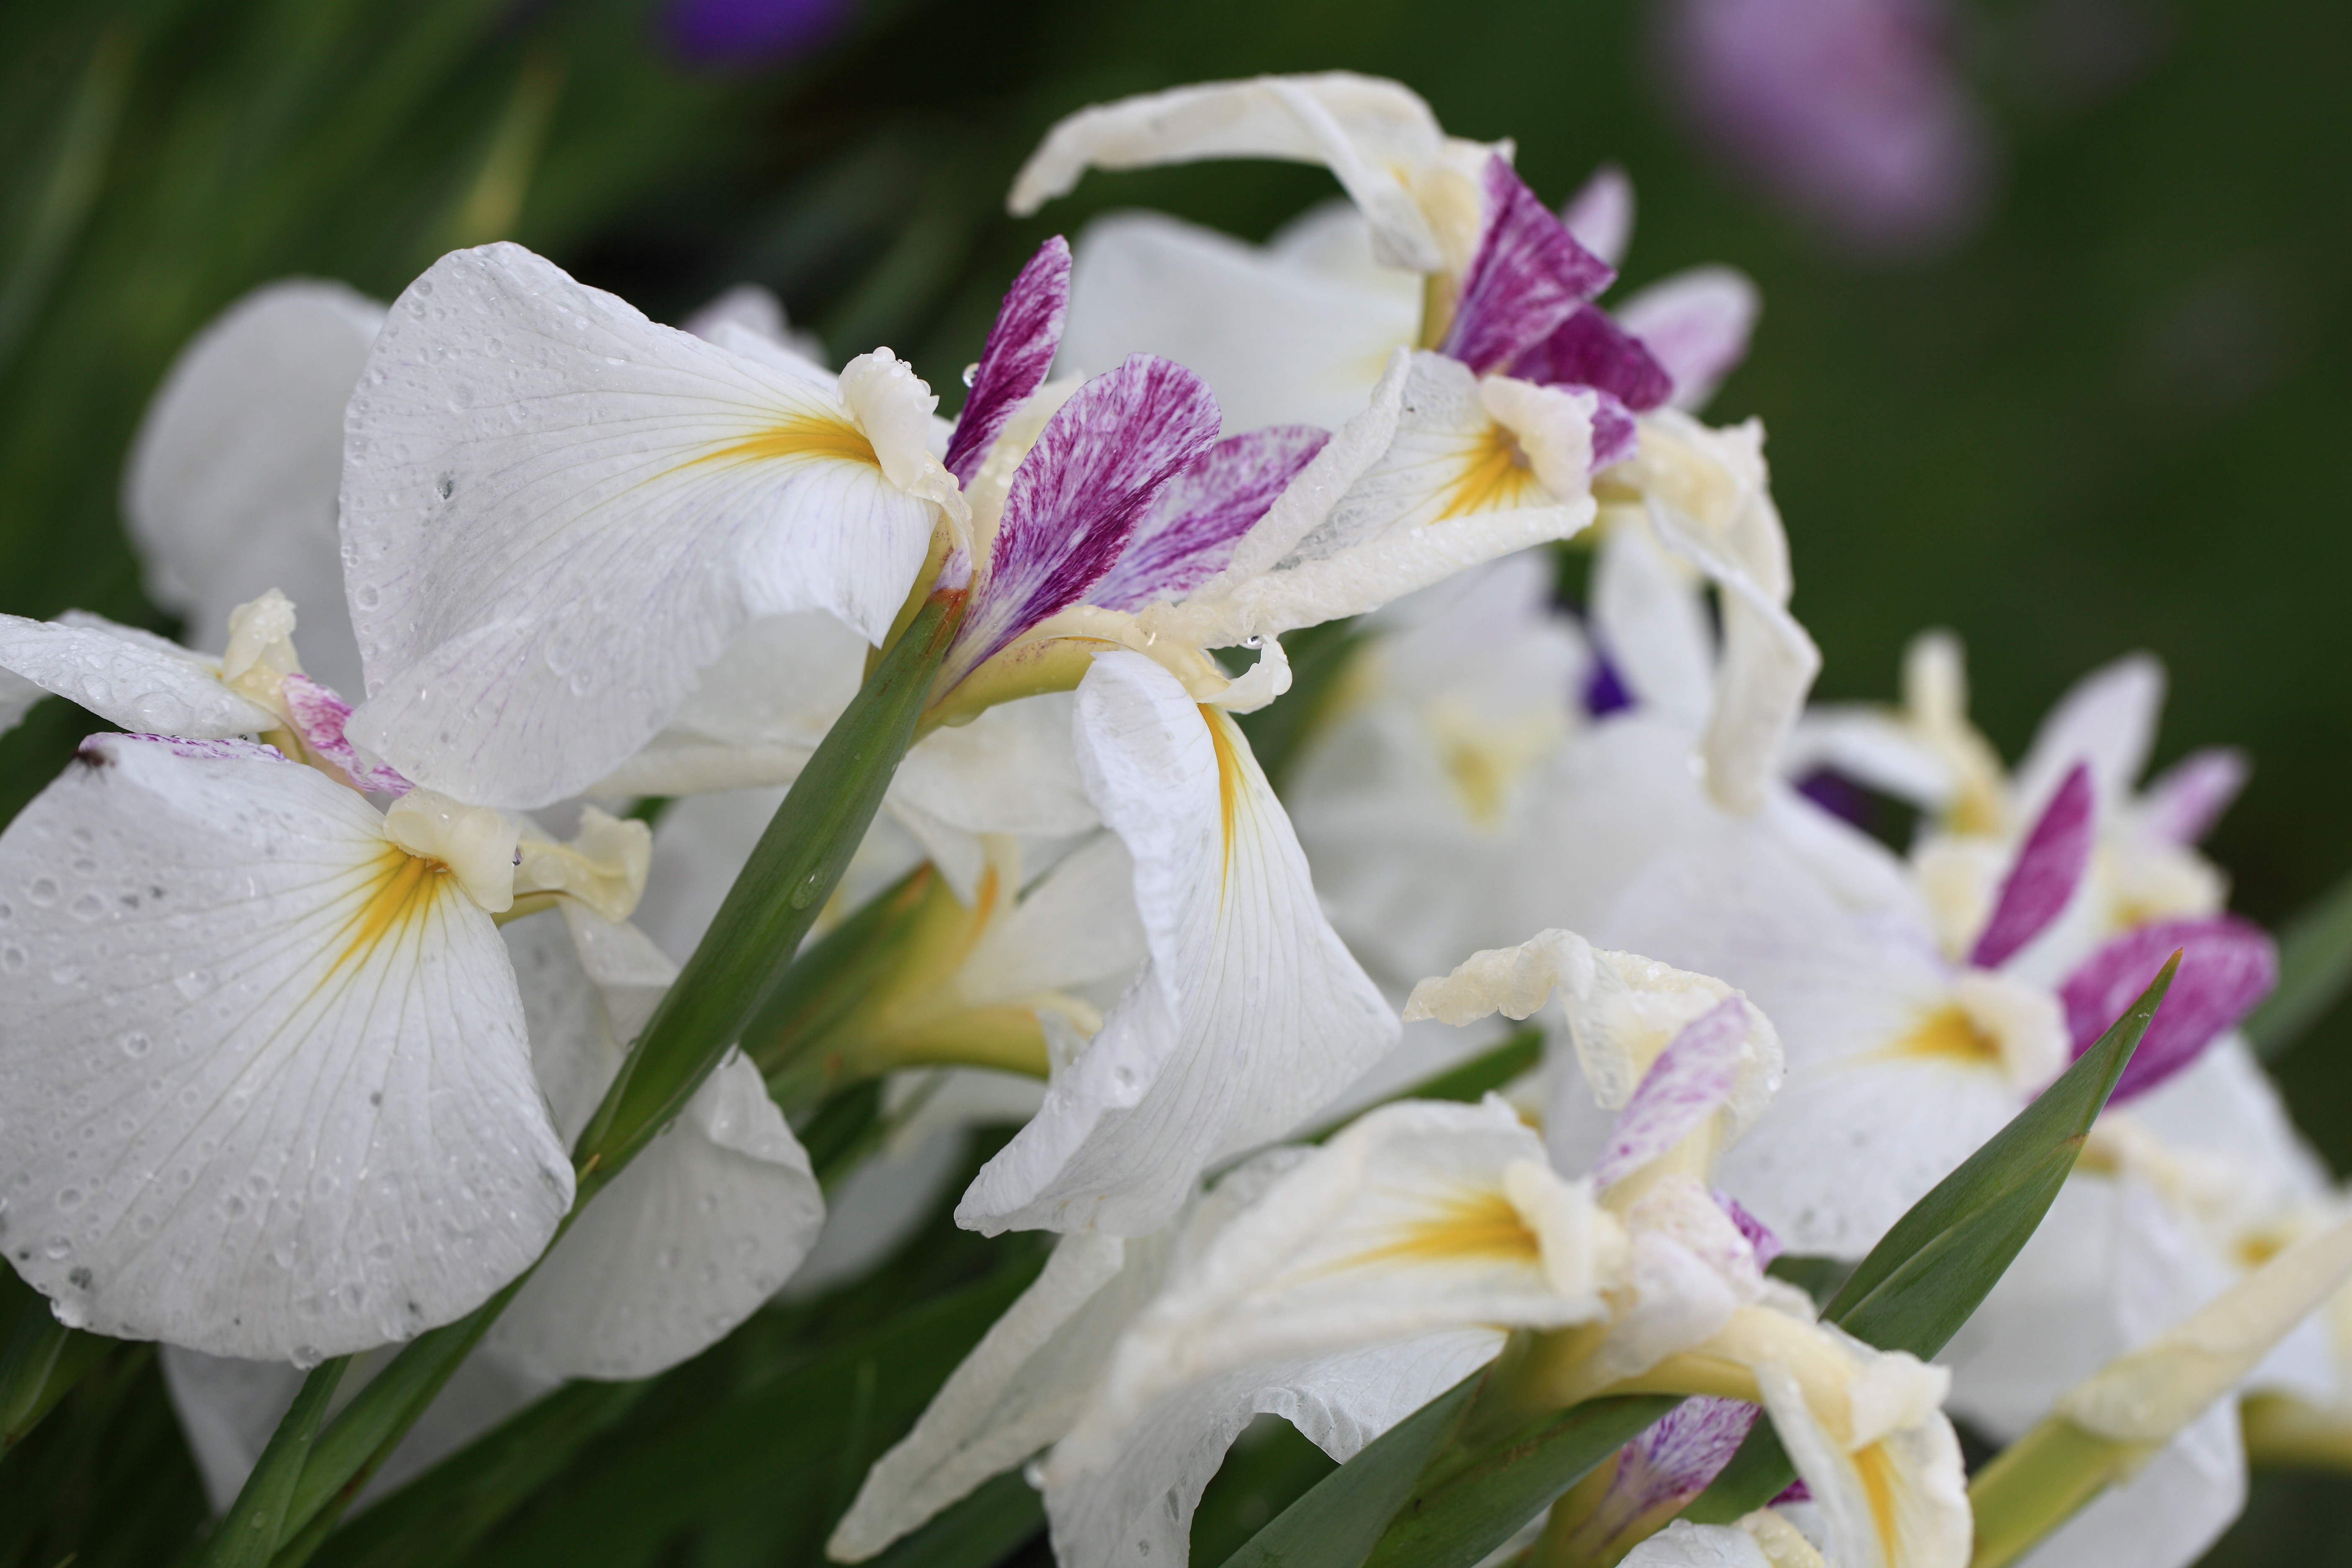
blossom, plant, flower, petal, high, botany, flora, iris, 5d, hires, markii, hi, res, resolution, taxonomybinomial, ensata, macro photography, irisensata, flowering plant, land plant, iris family, canonef100mmf28lmacroisusm